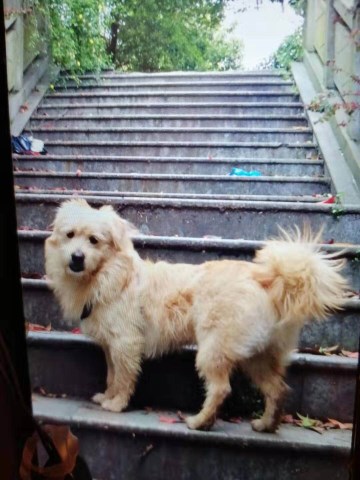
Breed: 5355-n000126-golden_retriever